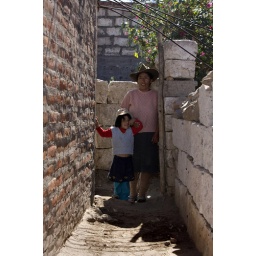
Isabel and Roxanna stand in the entrance to their house as representatives of the Mission arrive for a home visit.